Zion Lutheran Church (East Stroudsburg, Pennsylvania)

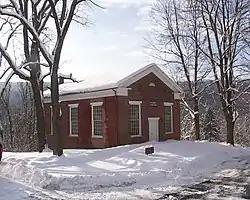
Zion Lutheran Church

Zion Lutheran Church, also known as The Lutheran Church of Middle Smithfield, is a historic Lutheran church located in Delaware Water Gap National Recreation Area at Middle Smithfield Township, Monroe County, Pennsylvania. It was built in 1851, and is a one-story, brick building in a modified Greek Revival style. It is built of brick made by members of the congregation and has a slate covered front gable roof.